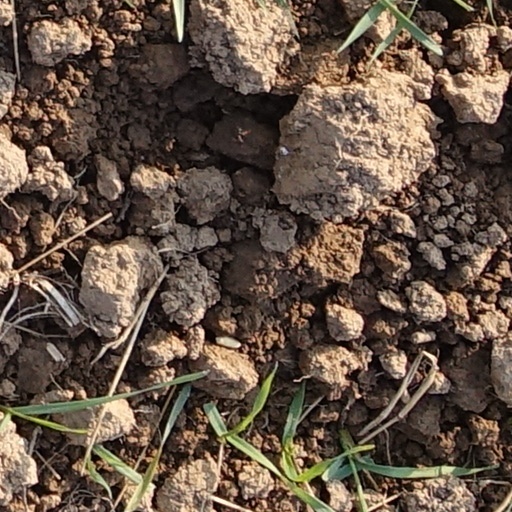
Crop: wheat